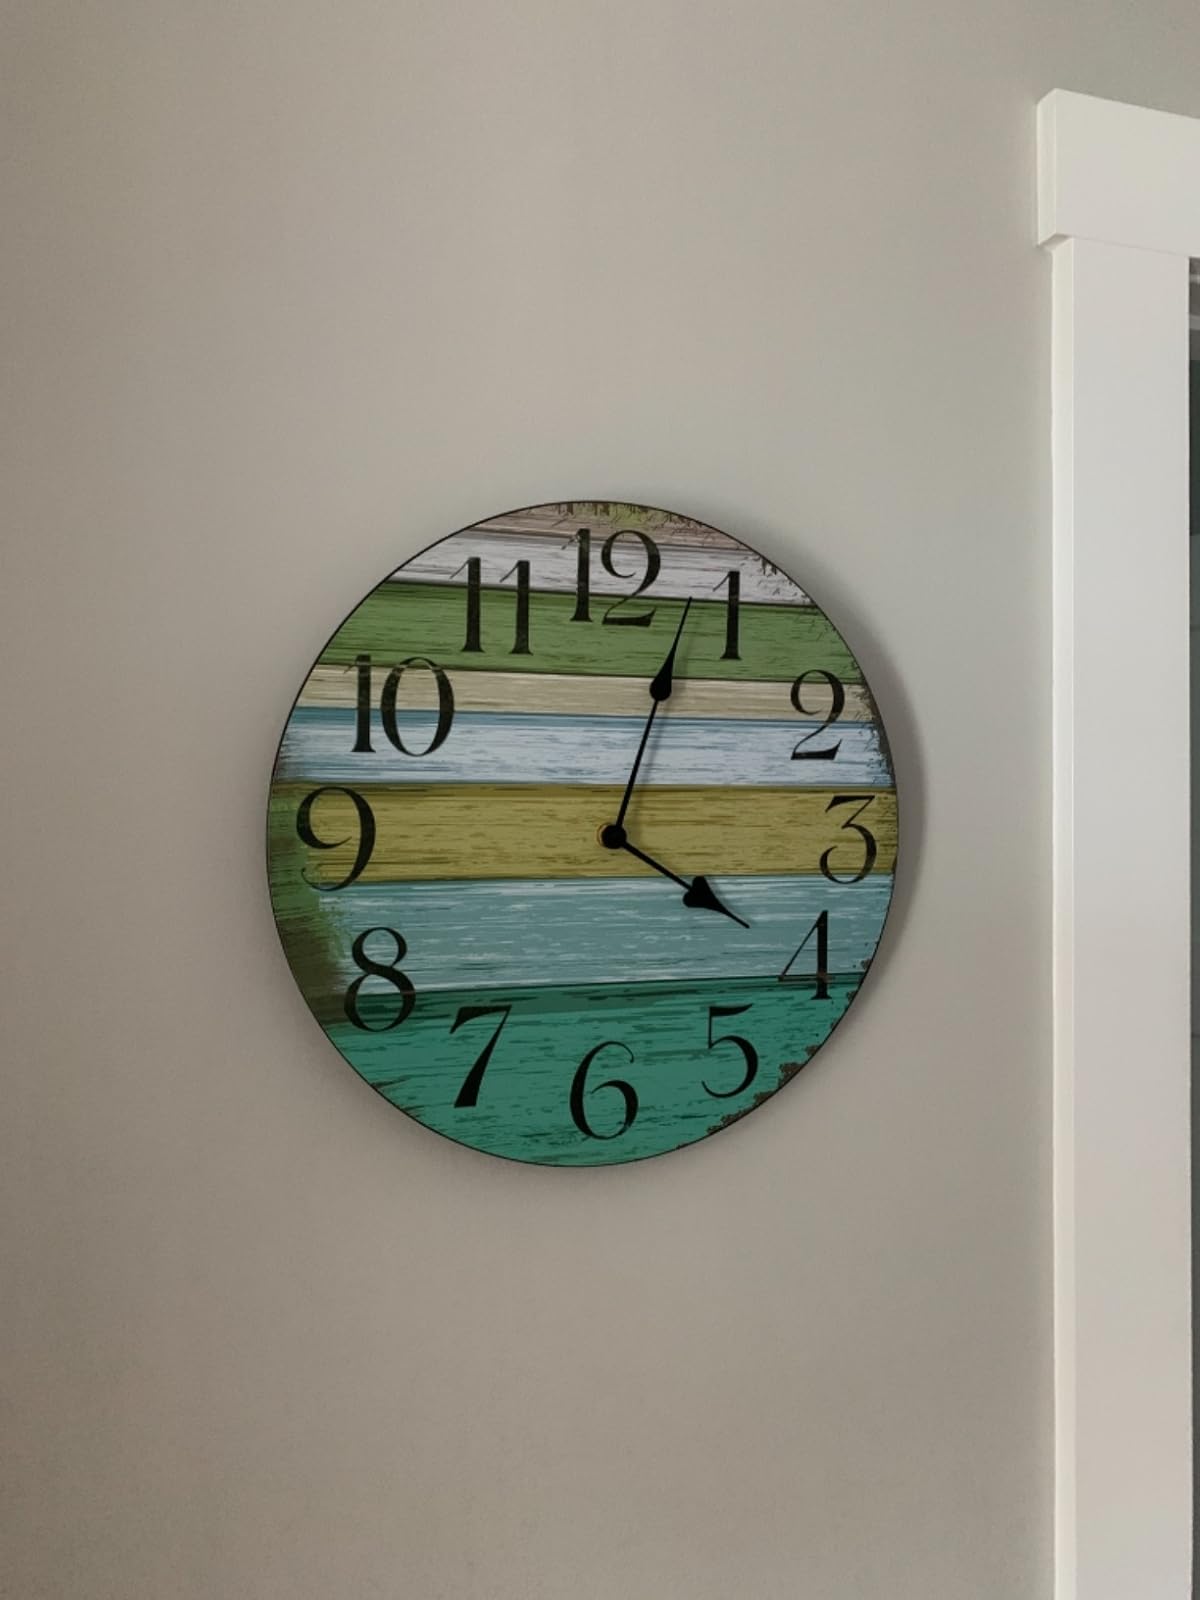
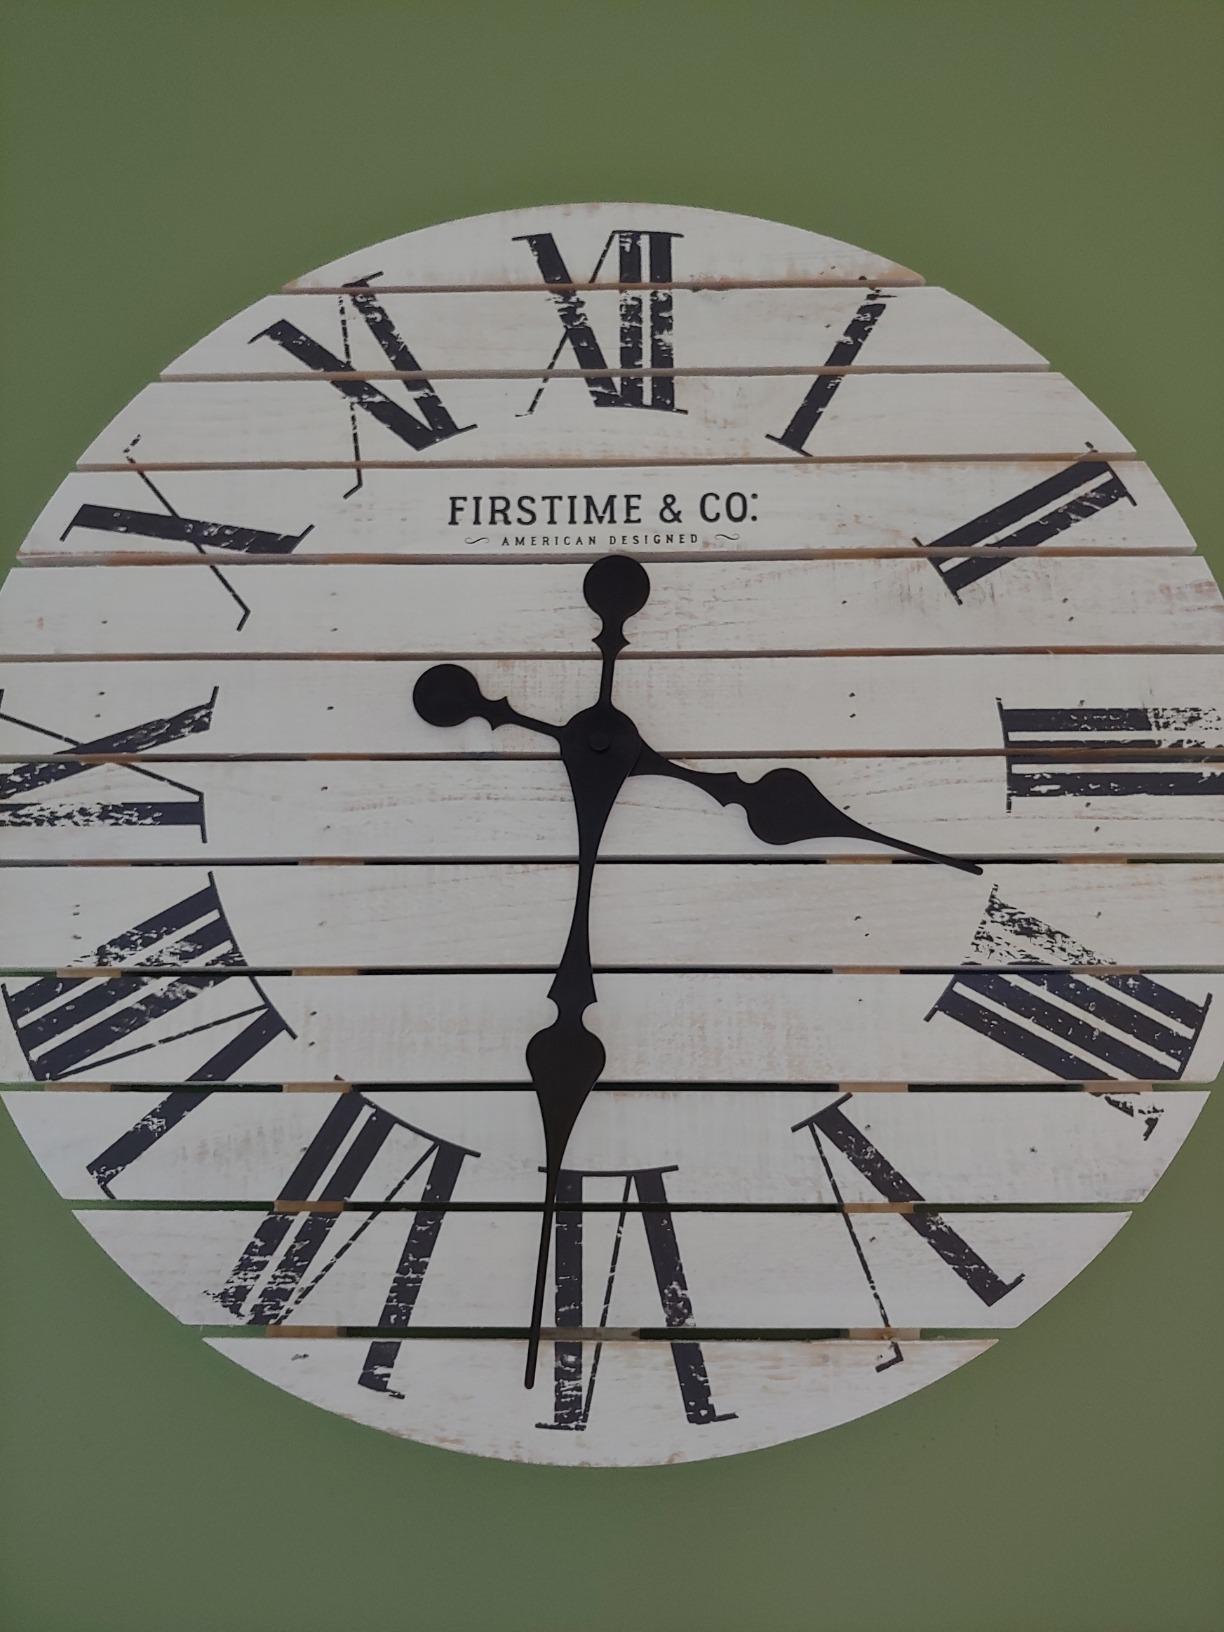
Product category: clock
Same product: no